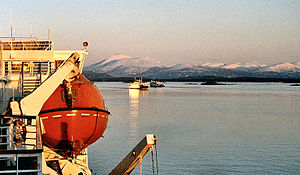
Romsdalsfjorden
Romsdalsfjorden nær Molde
Romsdalsfjorden i Romsdal i Møre og Romsdal fylke er Norges niende længste fjord med sine 88 km.